Payerne

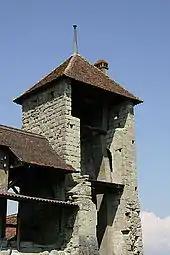
A tower of the old city wall

The earliest traces of settlements near Payerne include Neolithic objects and traces of a Bronze Age settlement. There are also burial mounds from the Hallstatt and Latène cultures, including gold necklaces which were found at Le Bois de Roverex. There was a Celtic bridge and a Roman era road in the area of Les Aventuri. There were Roman buildings within and outside the city walls, Roman cemeteries, and a dedicatory inscription of Publius Graccius Paternus. During the Early Middle Ages, the village of Payerne first appeared. In 587, Bishop Marius built the villa Paterniacum and a Chapel to St. Mary in the village. The chapel later developed into a parish church. The present Gothic building was built in the 14th century over Roman foundations. It was renovated in the 1990s. In the 10th century, the Cluniac Payerne Priory was founded. In 1033, Emperor Conrad II was crowned as the King of Burgundy in the priory church.